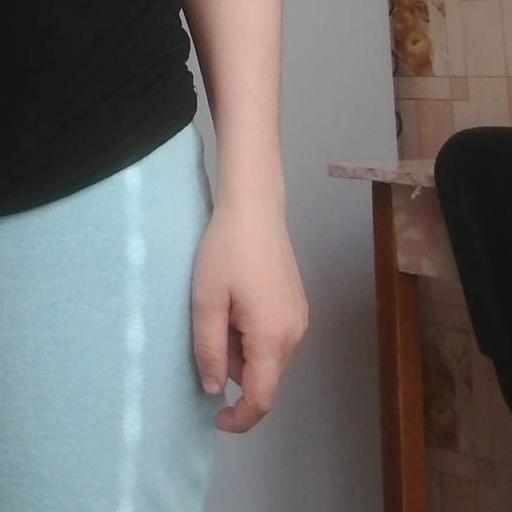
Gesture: no_gesture